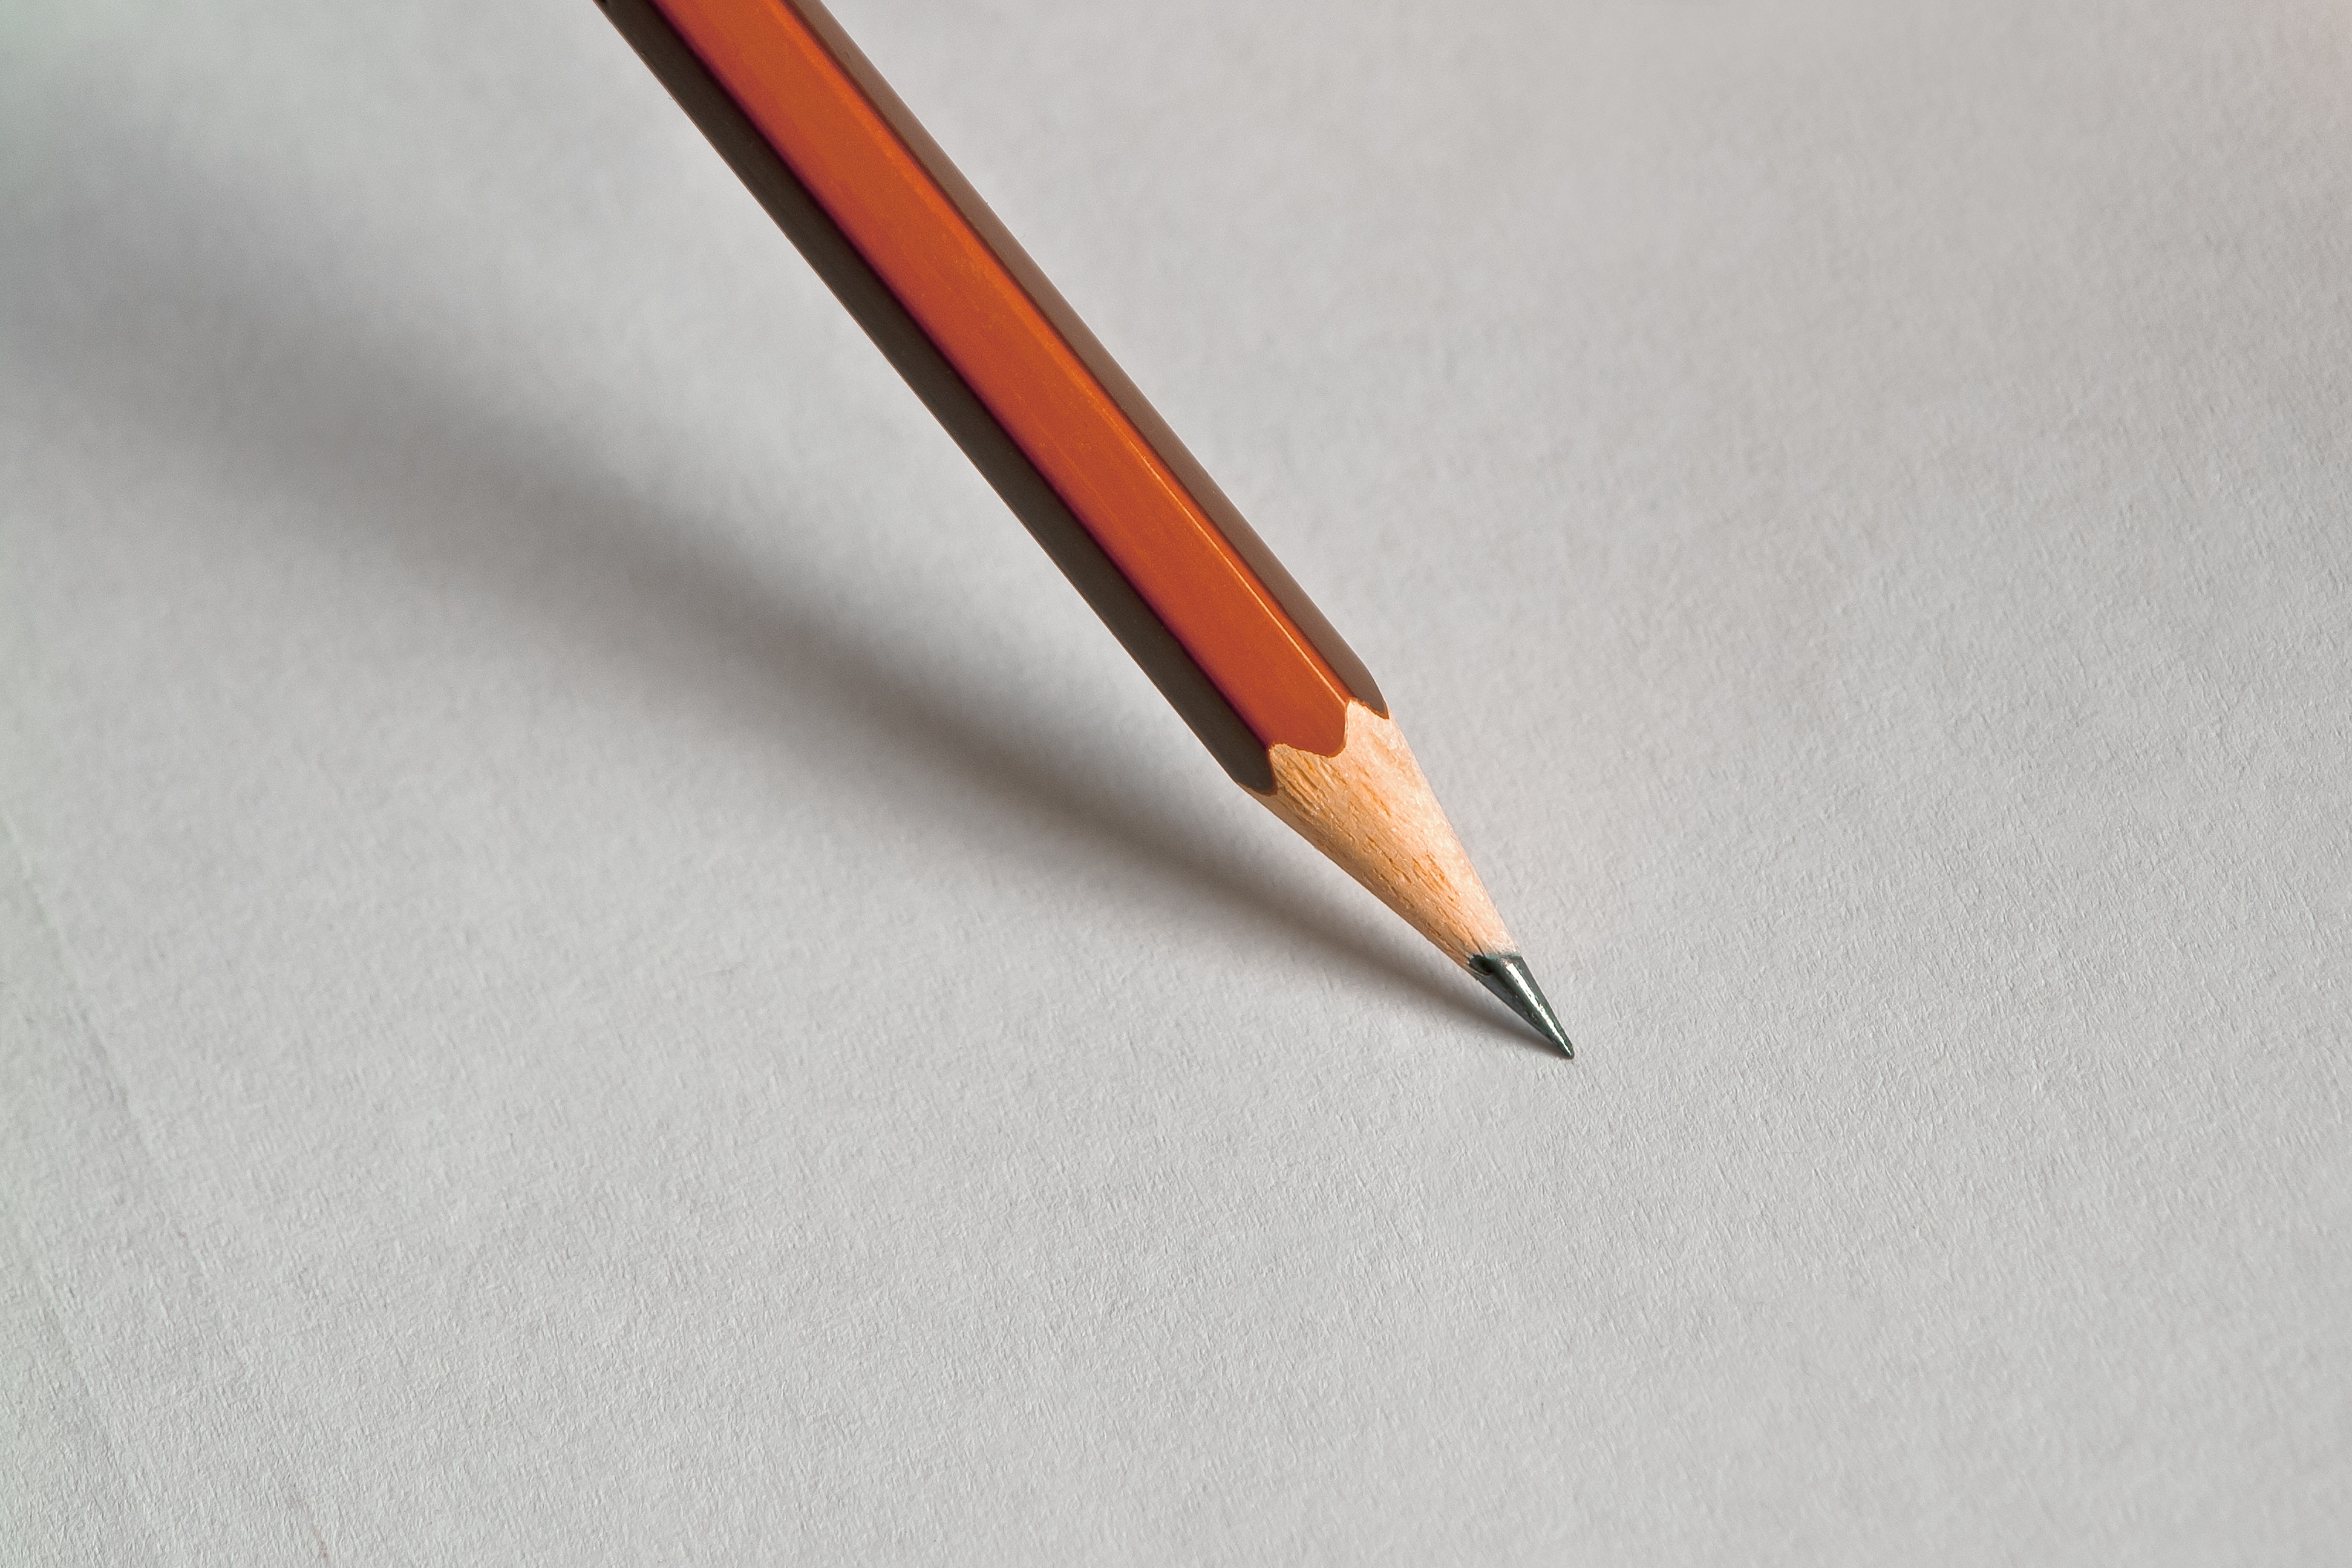
writing, work, pencil, creative, white, pen, old, corporate, office, brown, think, two, professional, writer, yellow, paper, education, ink, printing, sheet, grey, art, background, study, drawing, pastel, design, pens, strategy, university, correction, inspiration, school, learn, planning, english, supplies, idea, draw, job, lead, printed, college, teacher, success, professor, written, pencil drawing, knowledge, erase, educate, several, manager, subject, ordered, bitten, creative office, orderly, filing, confusing, secretarial